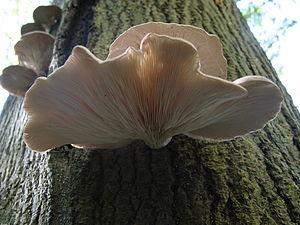
Pleurote en huitre, Havré, Belgique 한국어: 느타리속, 벨기에 日本語: ヒラタケ, ベルギー
Pleurotus ostreatus, le Pleurote en huître, est une espèce de champignons basidiomycètes du genre Pleurotus de la famille des Pleurotaceae. Cette espèce forestière fait depuis les années 1970 l'objet d'une culture industrielle qui a pris une certaine ampleur dans les années 1990-2000, c'est généralement cette espèce que l'on trouve sur les étals sous le nom de pleurotes.
La réserve naturelle de Zasavica est une aire protégée située en Serbie. Depuis 2008, le site est inscrit sur la liste des sites Ramsar pour la conservation et l'utilisation durable des zones humides. Il est également considéré comme une zone importante pour la conservation des oiseaux.
La mycoremédiation est l'ensemble des techniques utilisant une ou plusieurs espèces de champignon pour épurer un milieu ou un substrat de culture d'un ou plusieurs polluants ou éléments chimiques indésirables. C'est une technique initialement promue par Paul Stamets et d'autres mycologues qui préconisent de développer la culture de champignons, et qui considèrent la fungiculture comme une source importante de nourriture et de molécules utiles pour le futur, mais aussi comme un moyen d'améliorer les techniques de bioremédiation. Ils pensent que les champignons peuvent aussi jouer un rôle très important dans le domaine de la dépollution ; en accompagnement de la phytoremédiation ou de l'utilisation de divers microorganismes ; utilisés seuls ou en association épuratrice…